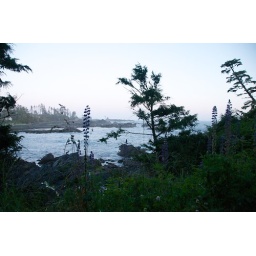
wildflowers growing near the rocks at the edge of the ocean